Wolfenbüttel–Oschersleben railway

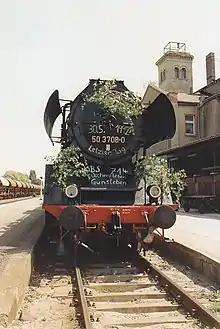
Locomotive 50 3708-0 hauls the last train from Oschersleben to Gunsleben on 30 May 1992

After the division of Germany into occupation zones, the section between Jerxheim and Gunsleben was cut. The last scheduled train ran on 30 June 1945. One of the two tracks between Oschersleben and Gunsleben was dismantled for reparations to the Soviet Union. The tracks were completely dismantled between Gunsleben and the border and they disappeared between the border and Jerxheim by 1948. The sections between Gunsleben and Oschersleben and later between Wolfenbüttel and Schöppenstedt were downgraded to branch lines.